Operation Igloo White

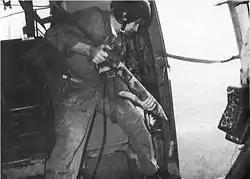
Gravity deployment of a sensor during the Battle of Khe Sanh,1967

The sensors were designed for air deployment by either of two means. The first was by parachute, which would hang the devices in trees, where they appeared to be part of the foliage. The second method was the use of gravity, which would drive the spike-shaped device into the ground like a lawn dart, burying all but their antennae, which were designed to appear as weeds. Surprisingly, approximately 80 percent of the air-dropped sensors were found to be operational after delivery.